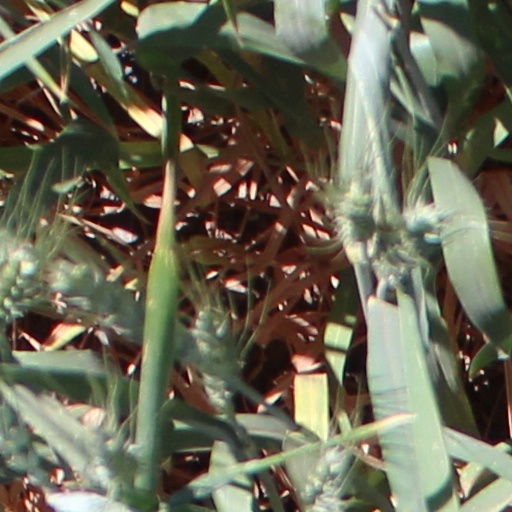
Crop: wheat